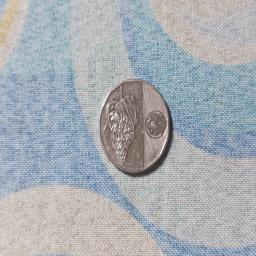
Label: 10_New_Back